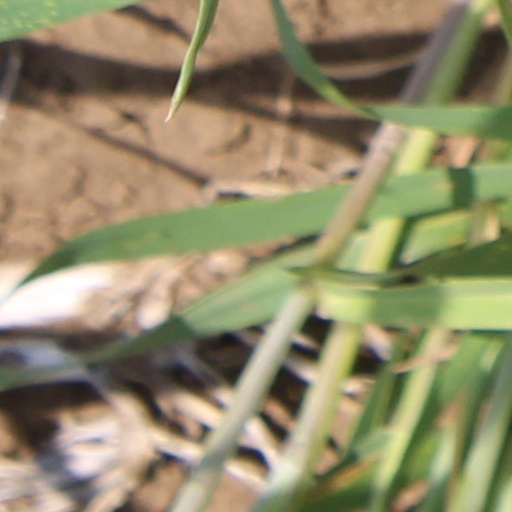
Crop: wheat